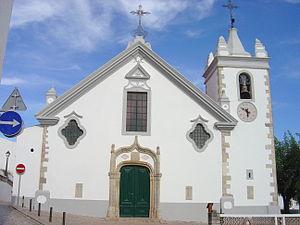
Alte est un village du Portugal situé dans la municipalité de Loulé, district de Faro, en Algarve. À environ 20 km de la côte sud, il est souvent considéré comme le village le plus typique d'Algarve avec ses maisons blanchies à la chaux aux fenêtres et façades enrichies de bordures colorées, les cheminées traditionnelles et ses allées pavées.